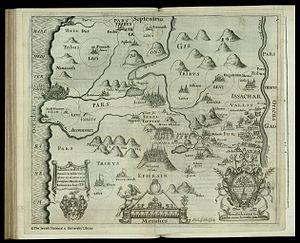
La tribu de Manassé est une des douze tribus d'Israël.